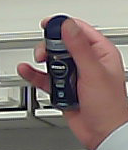
Product: nivea_rollon